Alberto Santos-Dumont

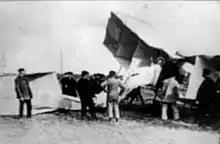
14-bis after its crash, 1907

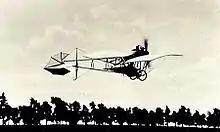
The "Demoiselle" in flight

Santos-Dumont competed for the award on 12 November 1906, again in Bagatelle. He did five public flights that day: one at 10 am, of 40 metres; two others at 10:25 am, of 40 and 60 metres, when the axle of the right wheel broke. The damage was repaired during lunch and Santos-Dumont resumed at 4:09 pm. He covered 82.60 metres, surpassing the feat of 23 October and reaching 41.3 km/h. At 4:45 pm, with the day ending, he took off against the wind and flew 220 metres, for 21 seconds at an average speed of 37.4 km/h, winning the French Aeroclub Award. These were the first aeroplane flights recorded by a film company, Pathé. The Wright brothers, after learning of